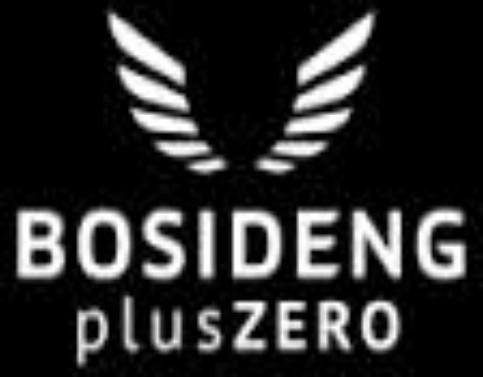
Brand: Bosideng
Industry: Clothes